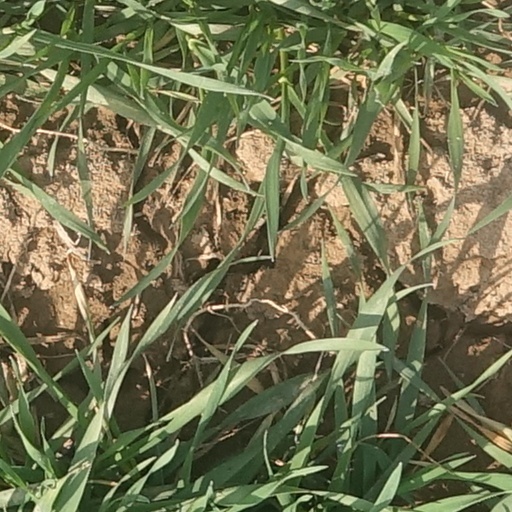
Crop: wheat